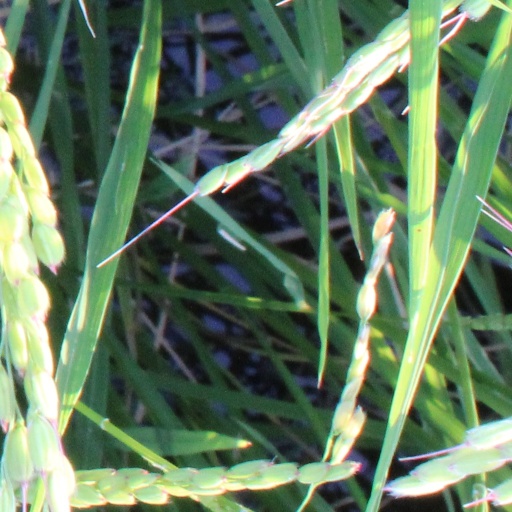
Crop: rice